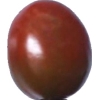
Label: tomato_cherry_maroon